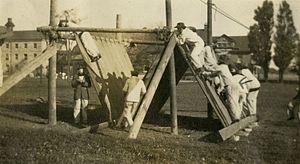
Entraînement avec obstacles au Collège militaire royal de Kingston (Ontario, Canada).